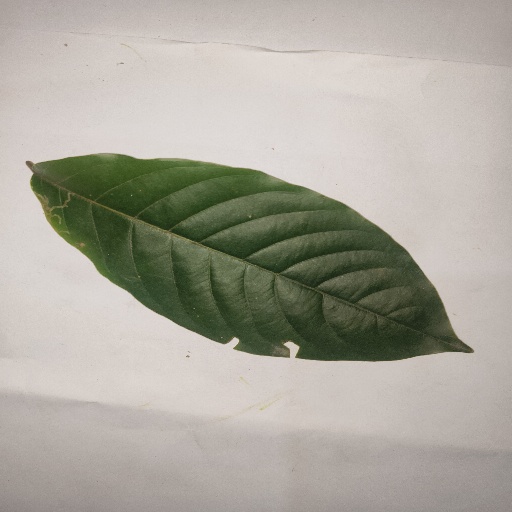
Species: HariTaki
Leaf condition: Bacterial Spot